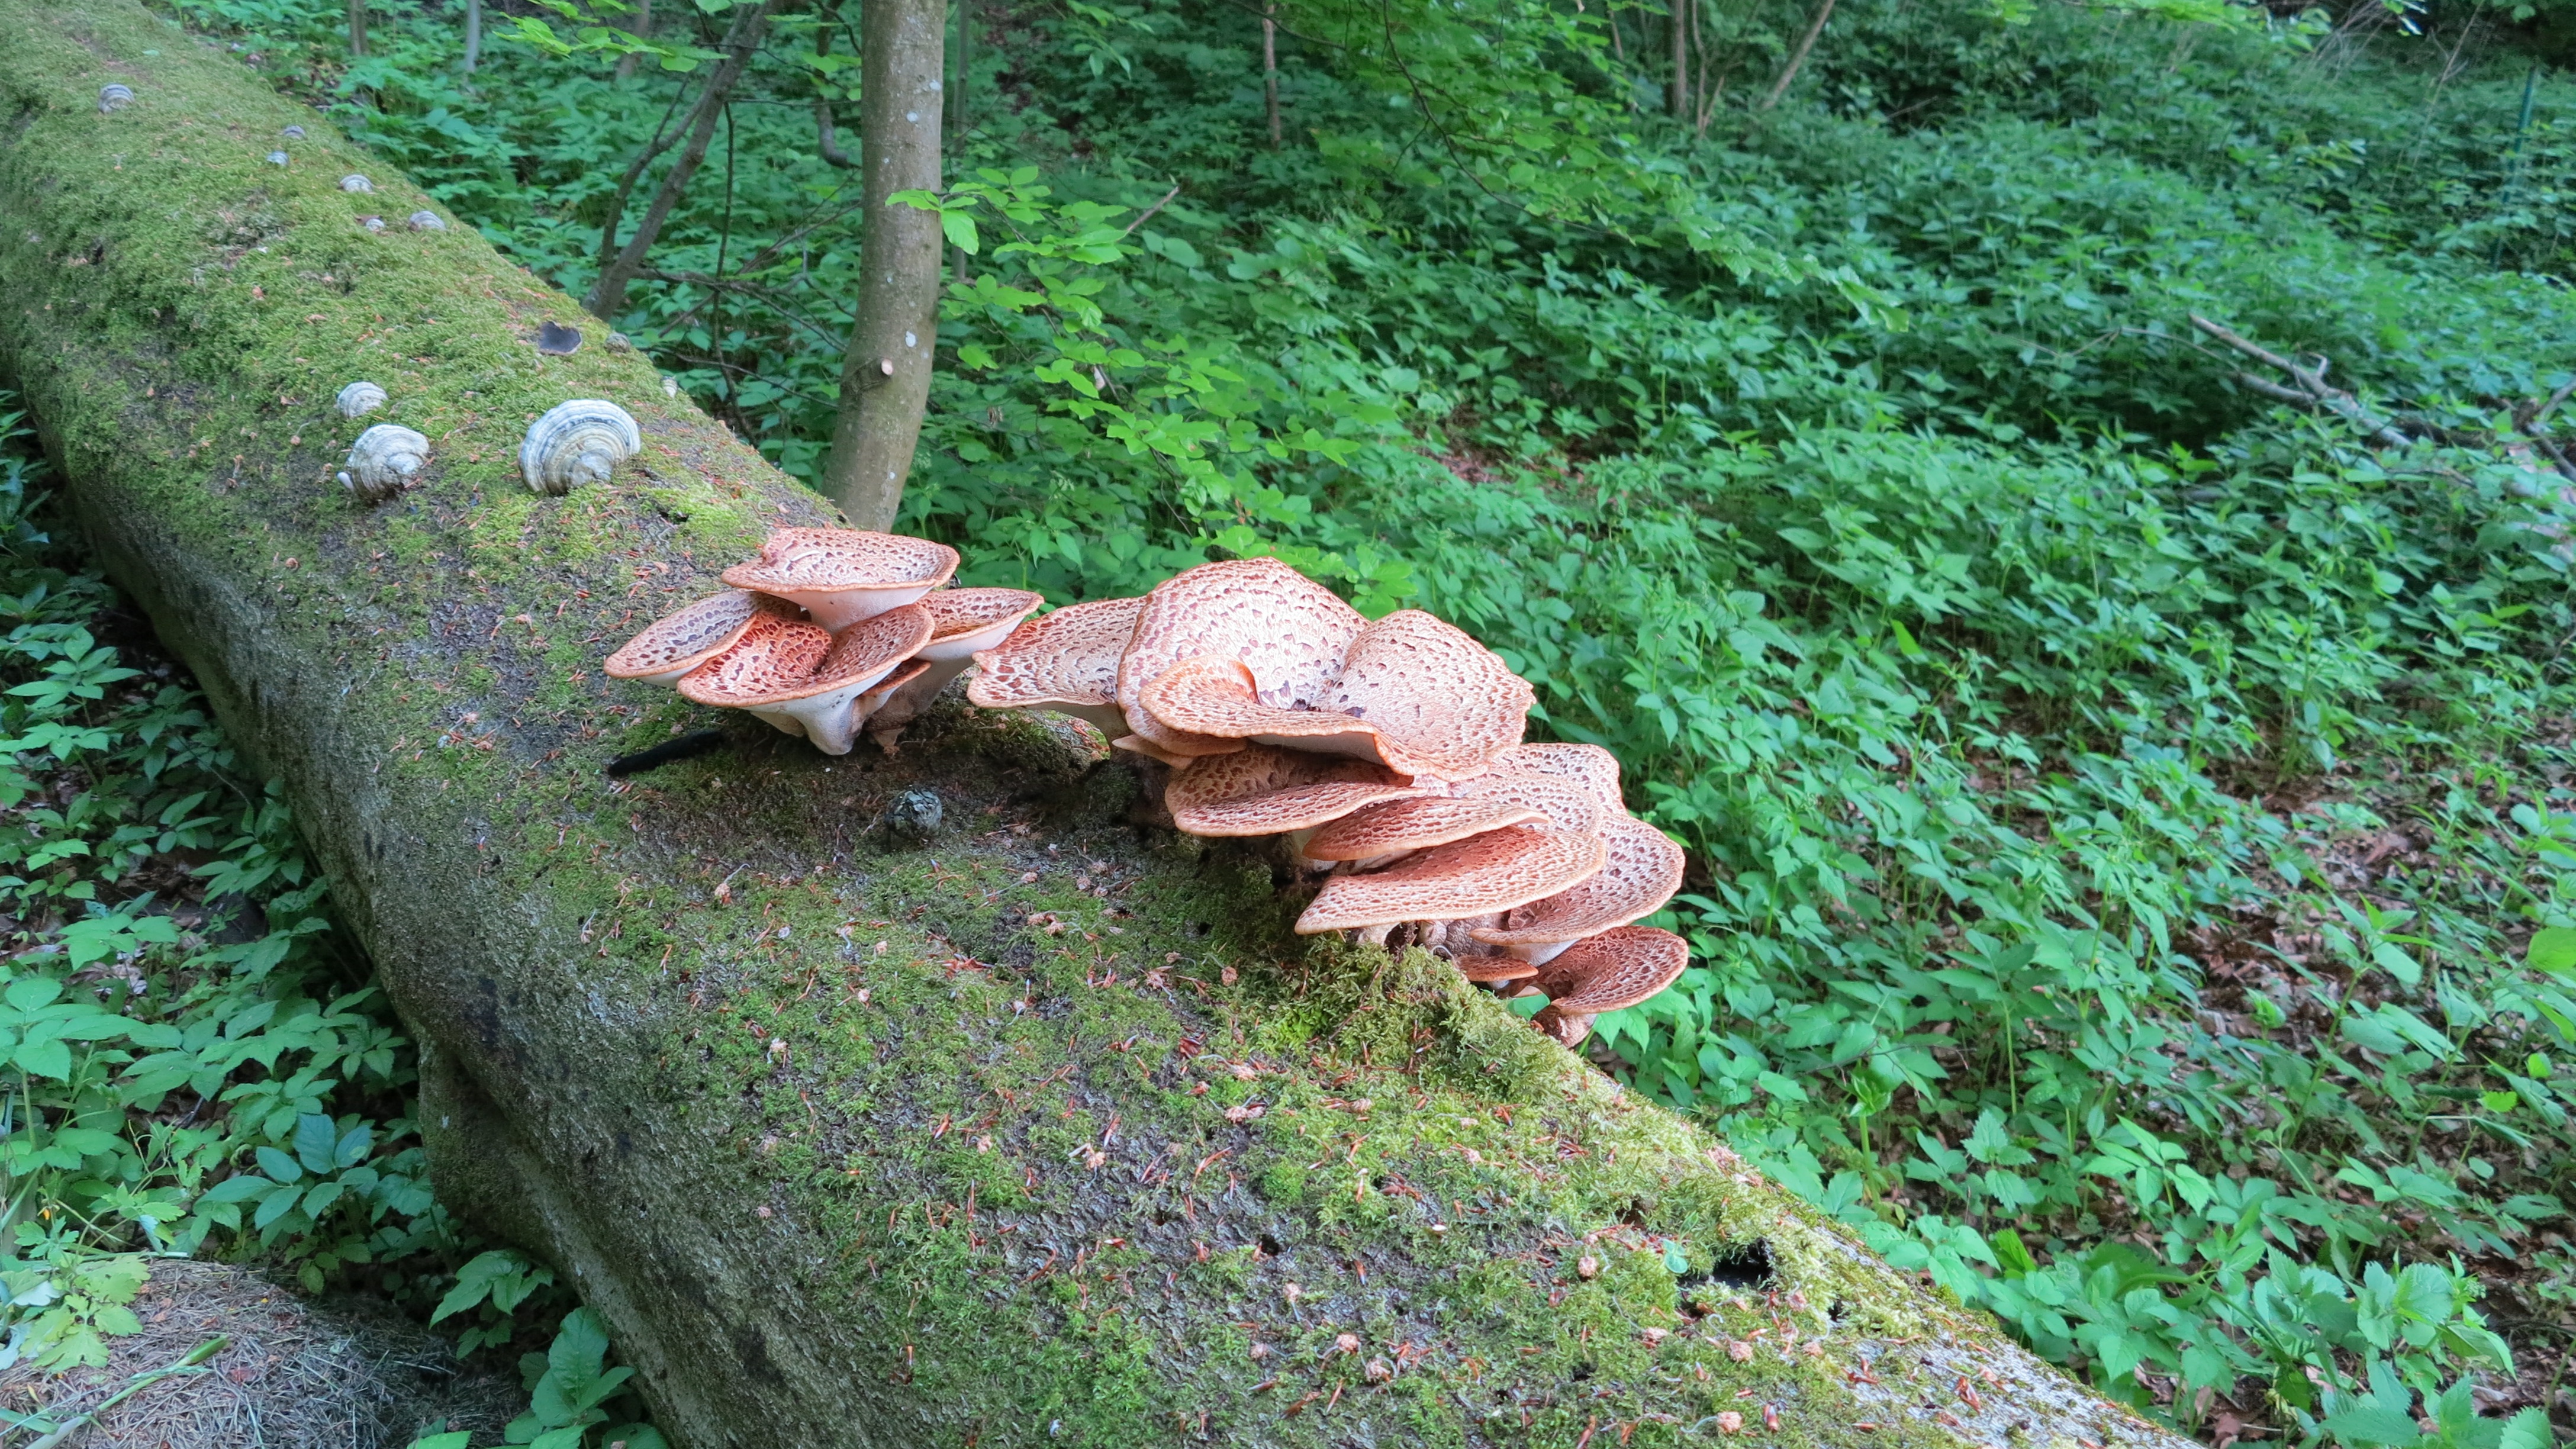
tree, forest, plant, trail, leaf, flower, trunk, green, botany, flora, shrub, rainforest, woodland, habitat, ecosystem, beech, tree fungi, natural environment, woody plant